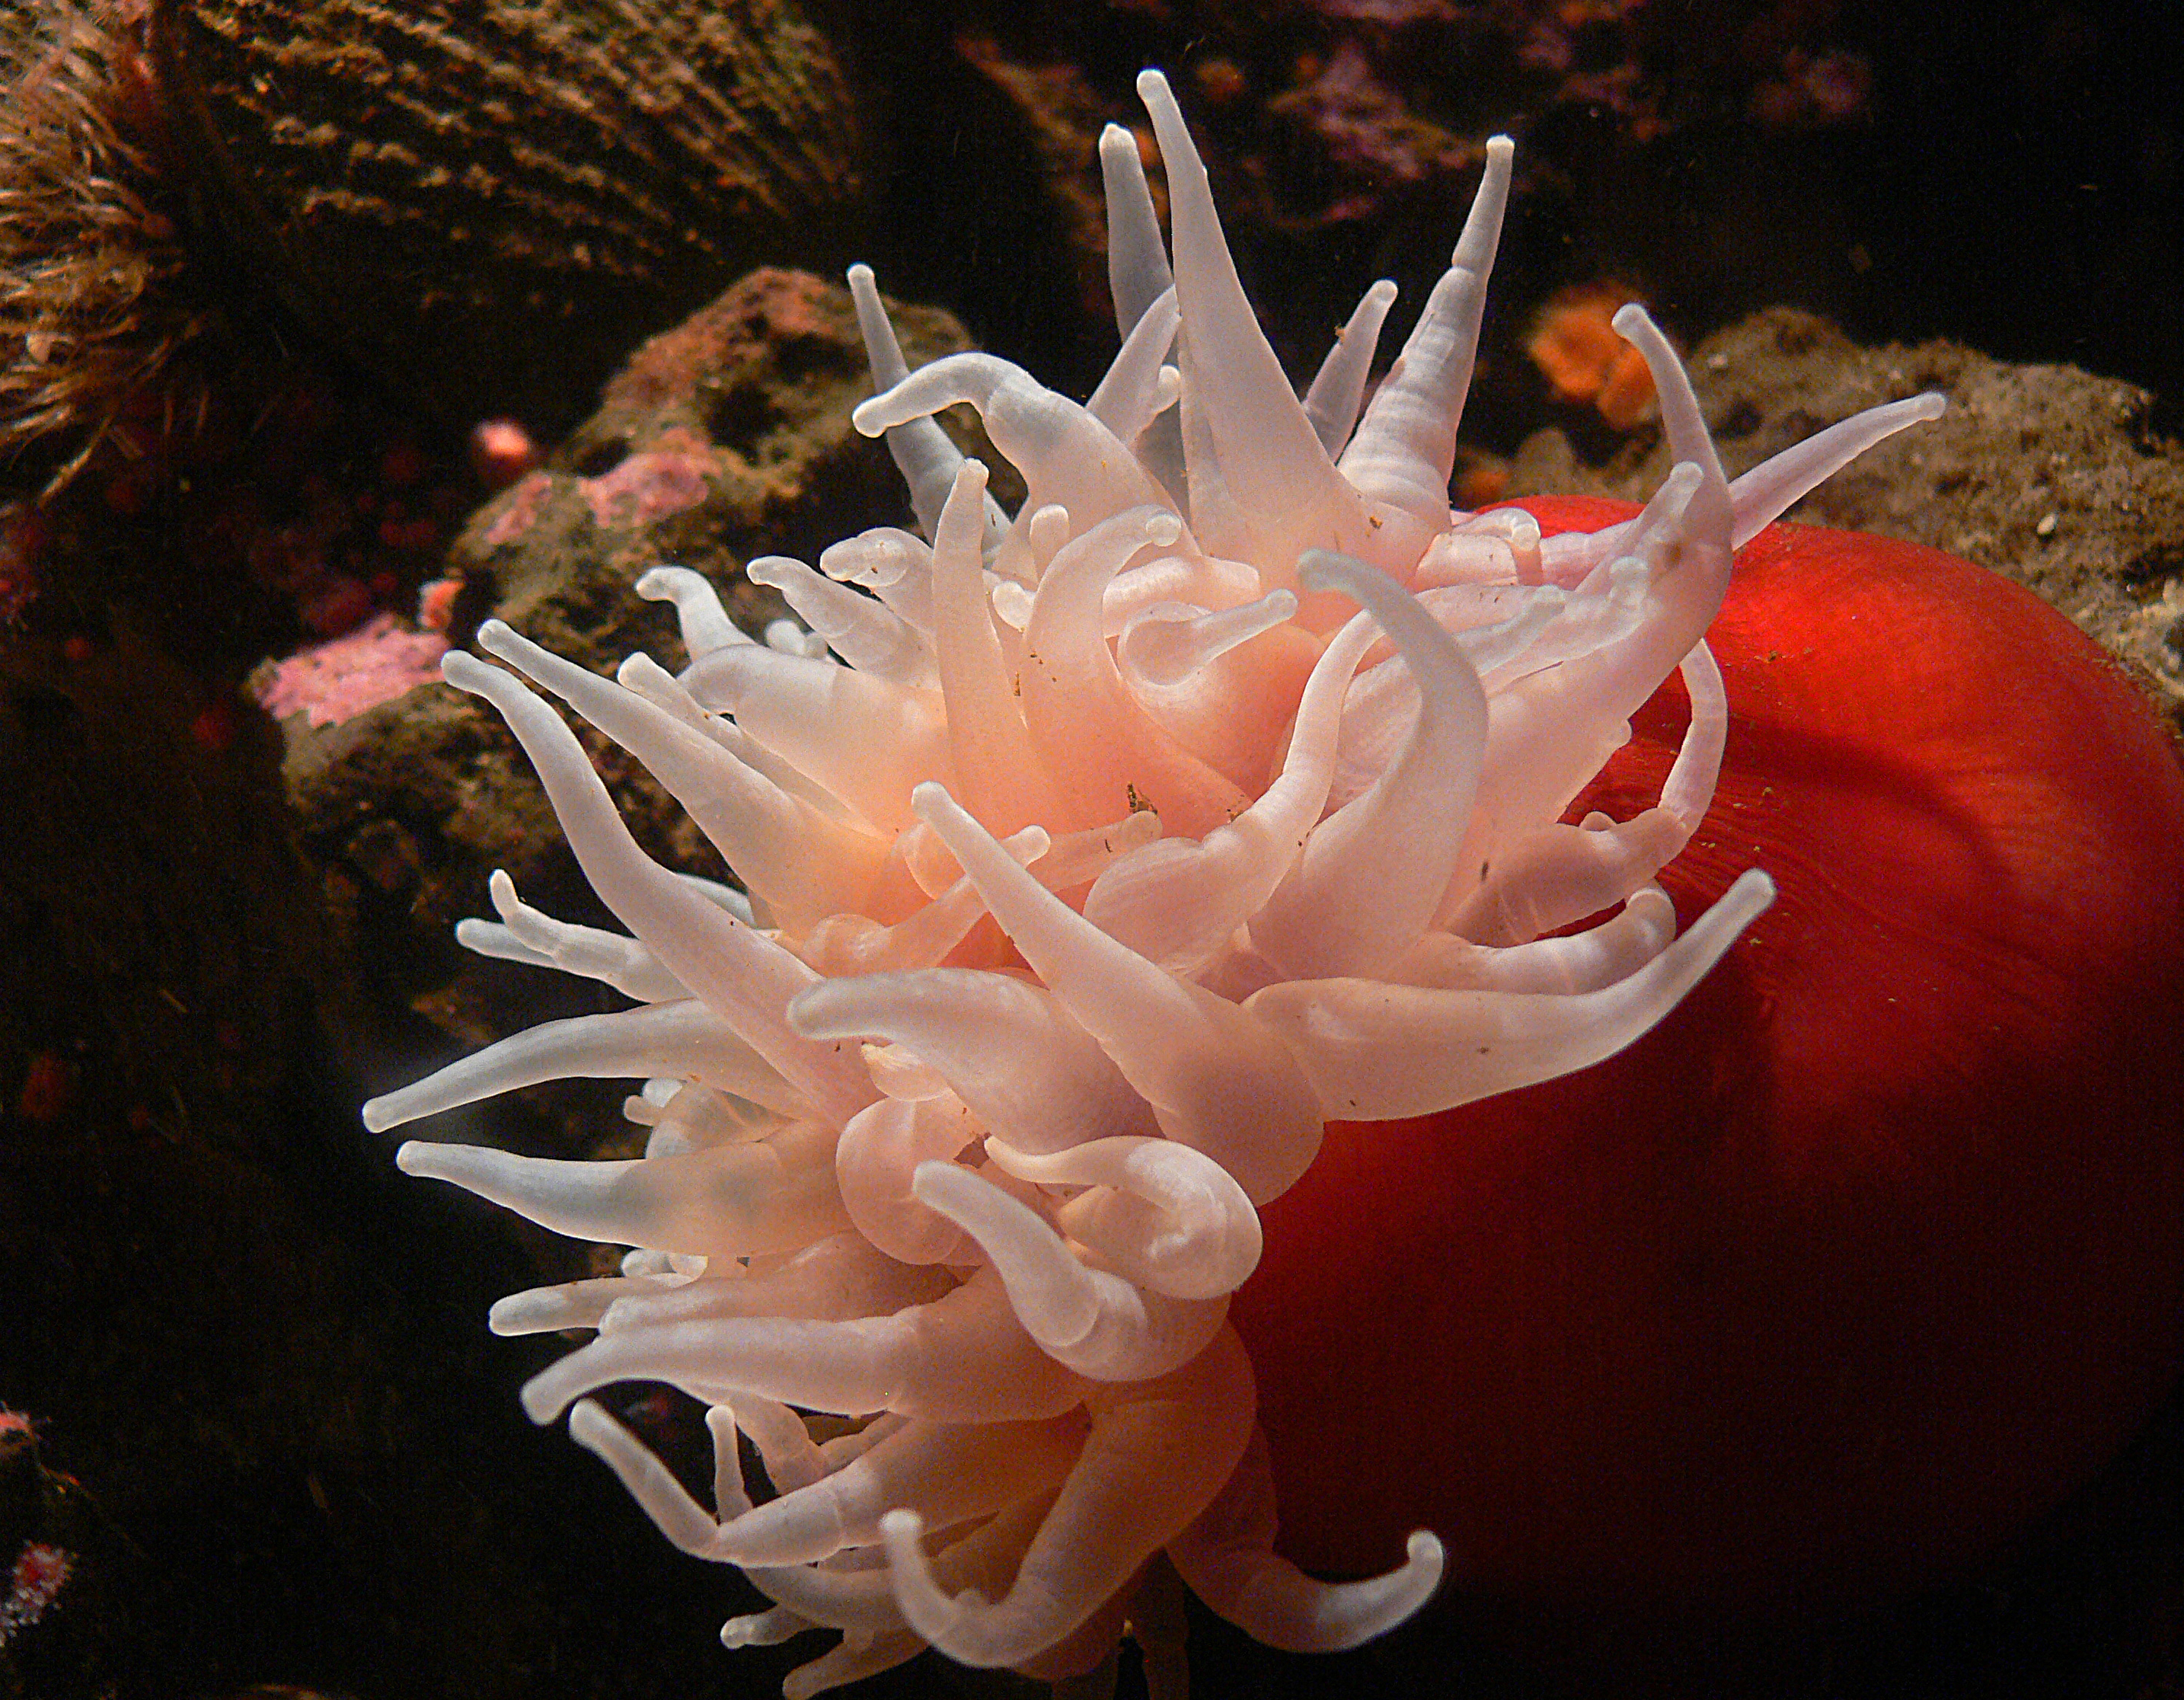
nature, flower, underwater, biology, jellyfish, fish, coral, invertebrate, aquarium, cnidaria, animals, crabs, marine, fishintanks, montereyaquarium, invertebrates, aquaticlife, anthozoa, anemones, anemone, plantsandanimals, appleanemone, fisheatinganemone, crustaceans, montereybayaquarium, californiawildlife, macro photography, sea anemone, marine biology, marine invertebrates, pomacentridae